Question: Please indicate a possible affordance area of the hold_book that can be used for holding
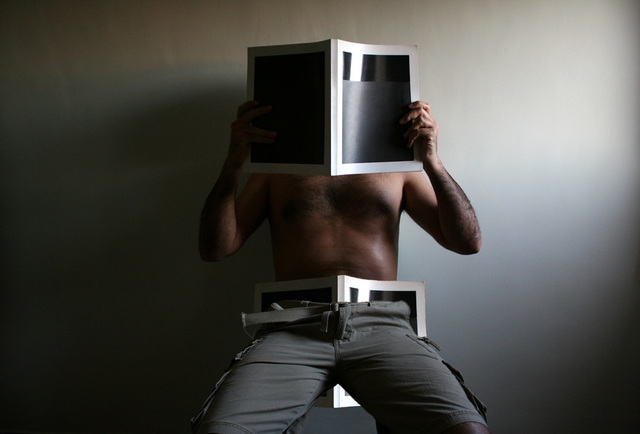
Answer: [234.181, 26.057, 433.648, 194.59]